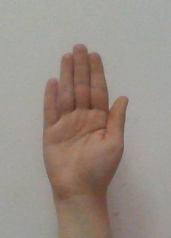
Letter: seen